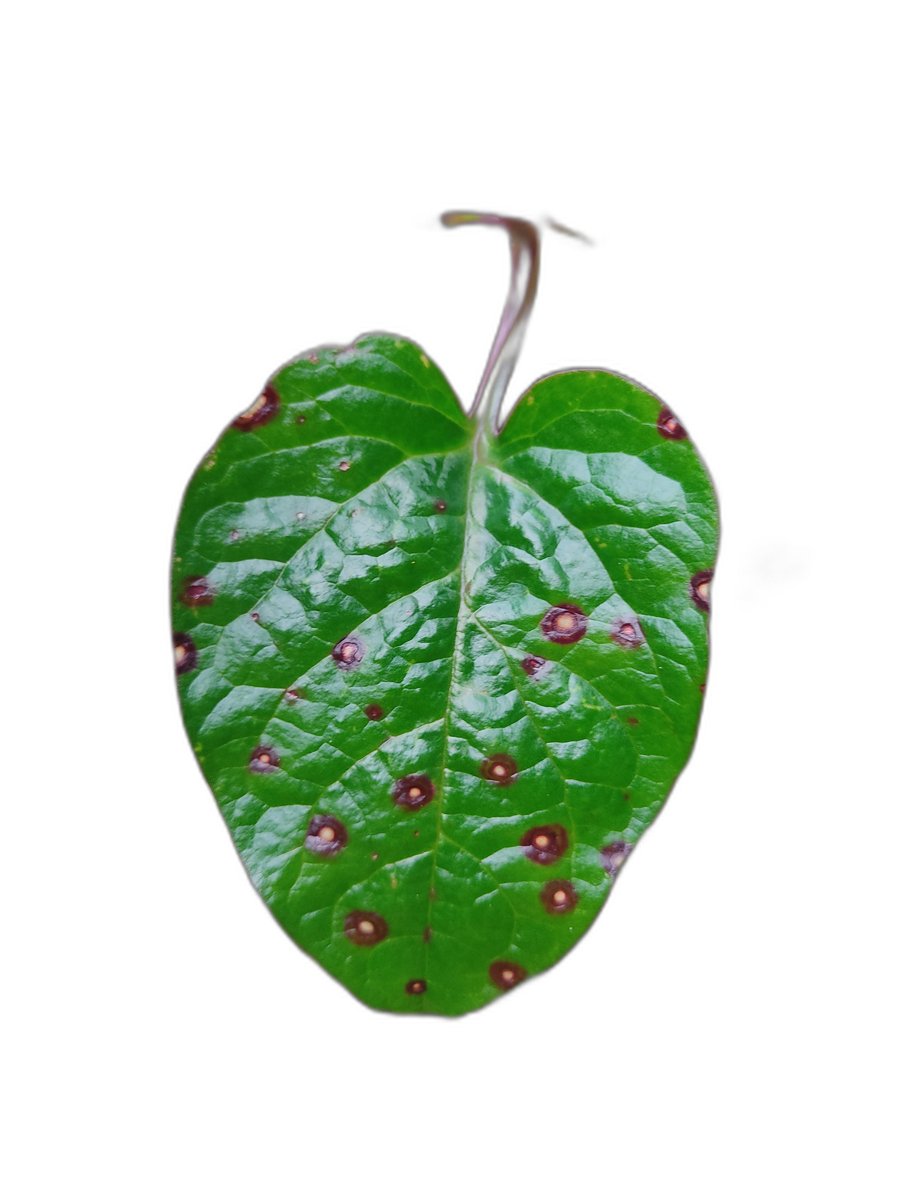
Label: Bacterial-Spot